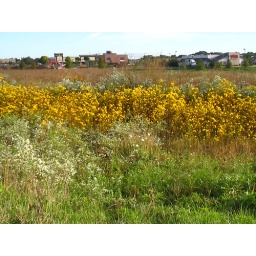
Wildflowers in the empty field next to the building I worked in